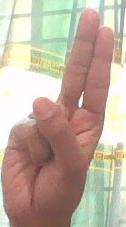
ASL sign: U